Gut–brain axis

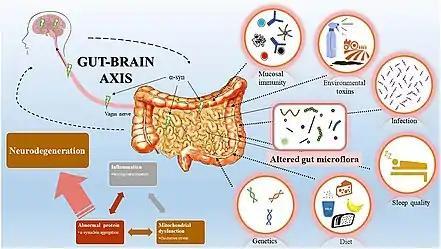
Gut–brain axis overview

The gut–brain axis is the two-way biochemical signaling that takes place between the gastrointestinal tract (GI tract) and the central nervous system (CNS). The term "microbiota–gut–brain axis" highlights the role of gut microbiota in these biochemical signaling. Broadly defined, the gut–brain axis includes the central nervous system, neuroendocrine system, neuroimmune systems, the hypothalamic–pituitary–adrenal axis (HPA axis), sympathetic and parasympathetic arms of the autonomic nervous system, the enteric nervous system, vagus nerve, and the gut microbiota.